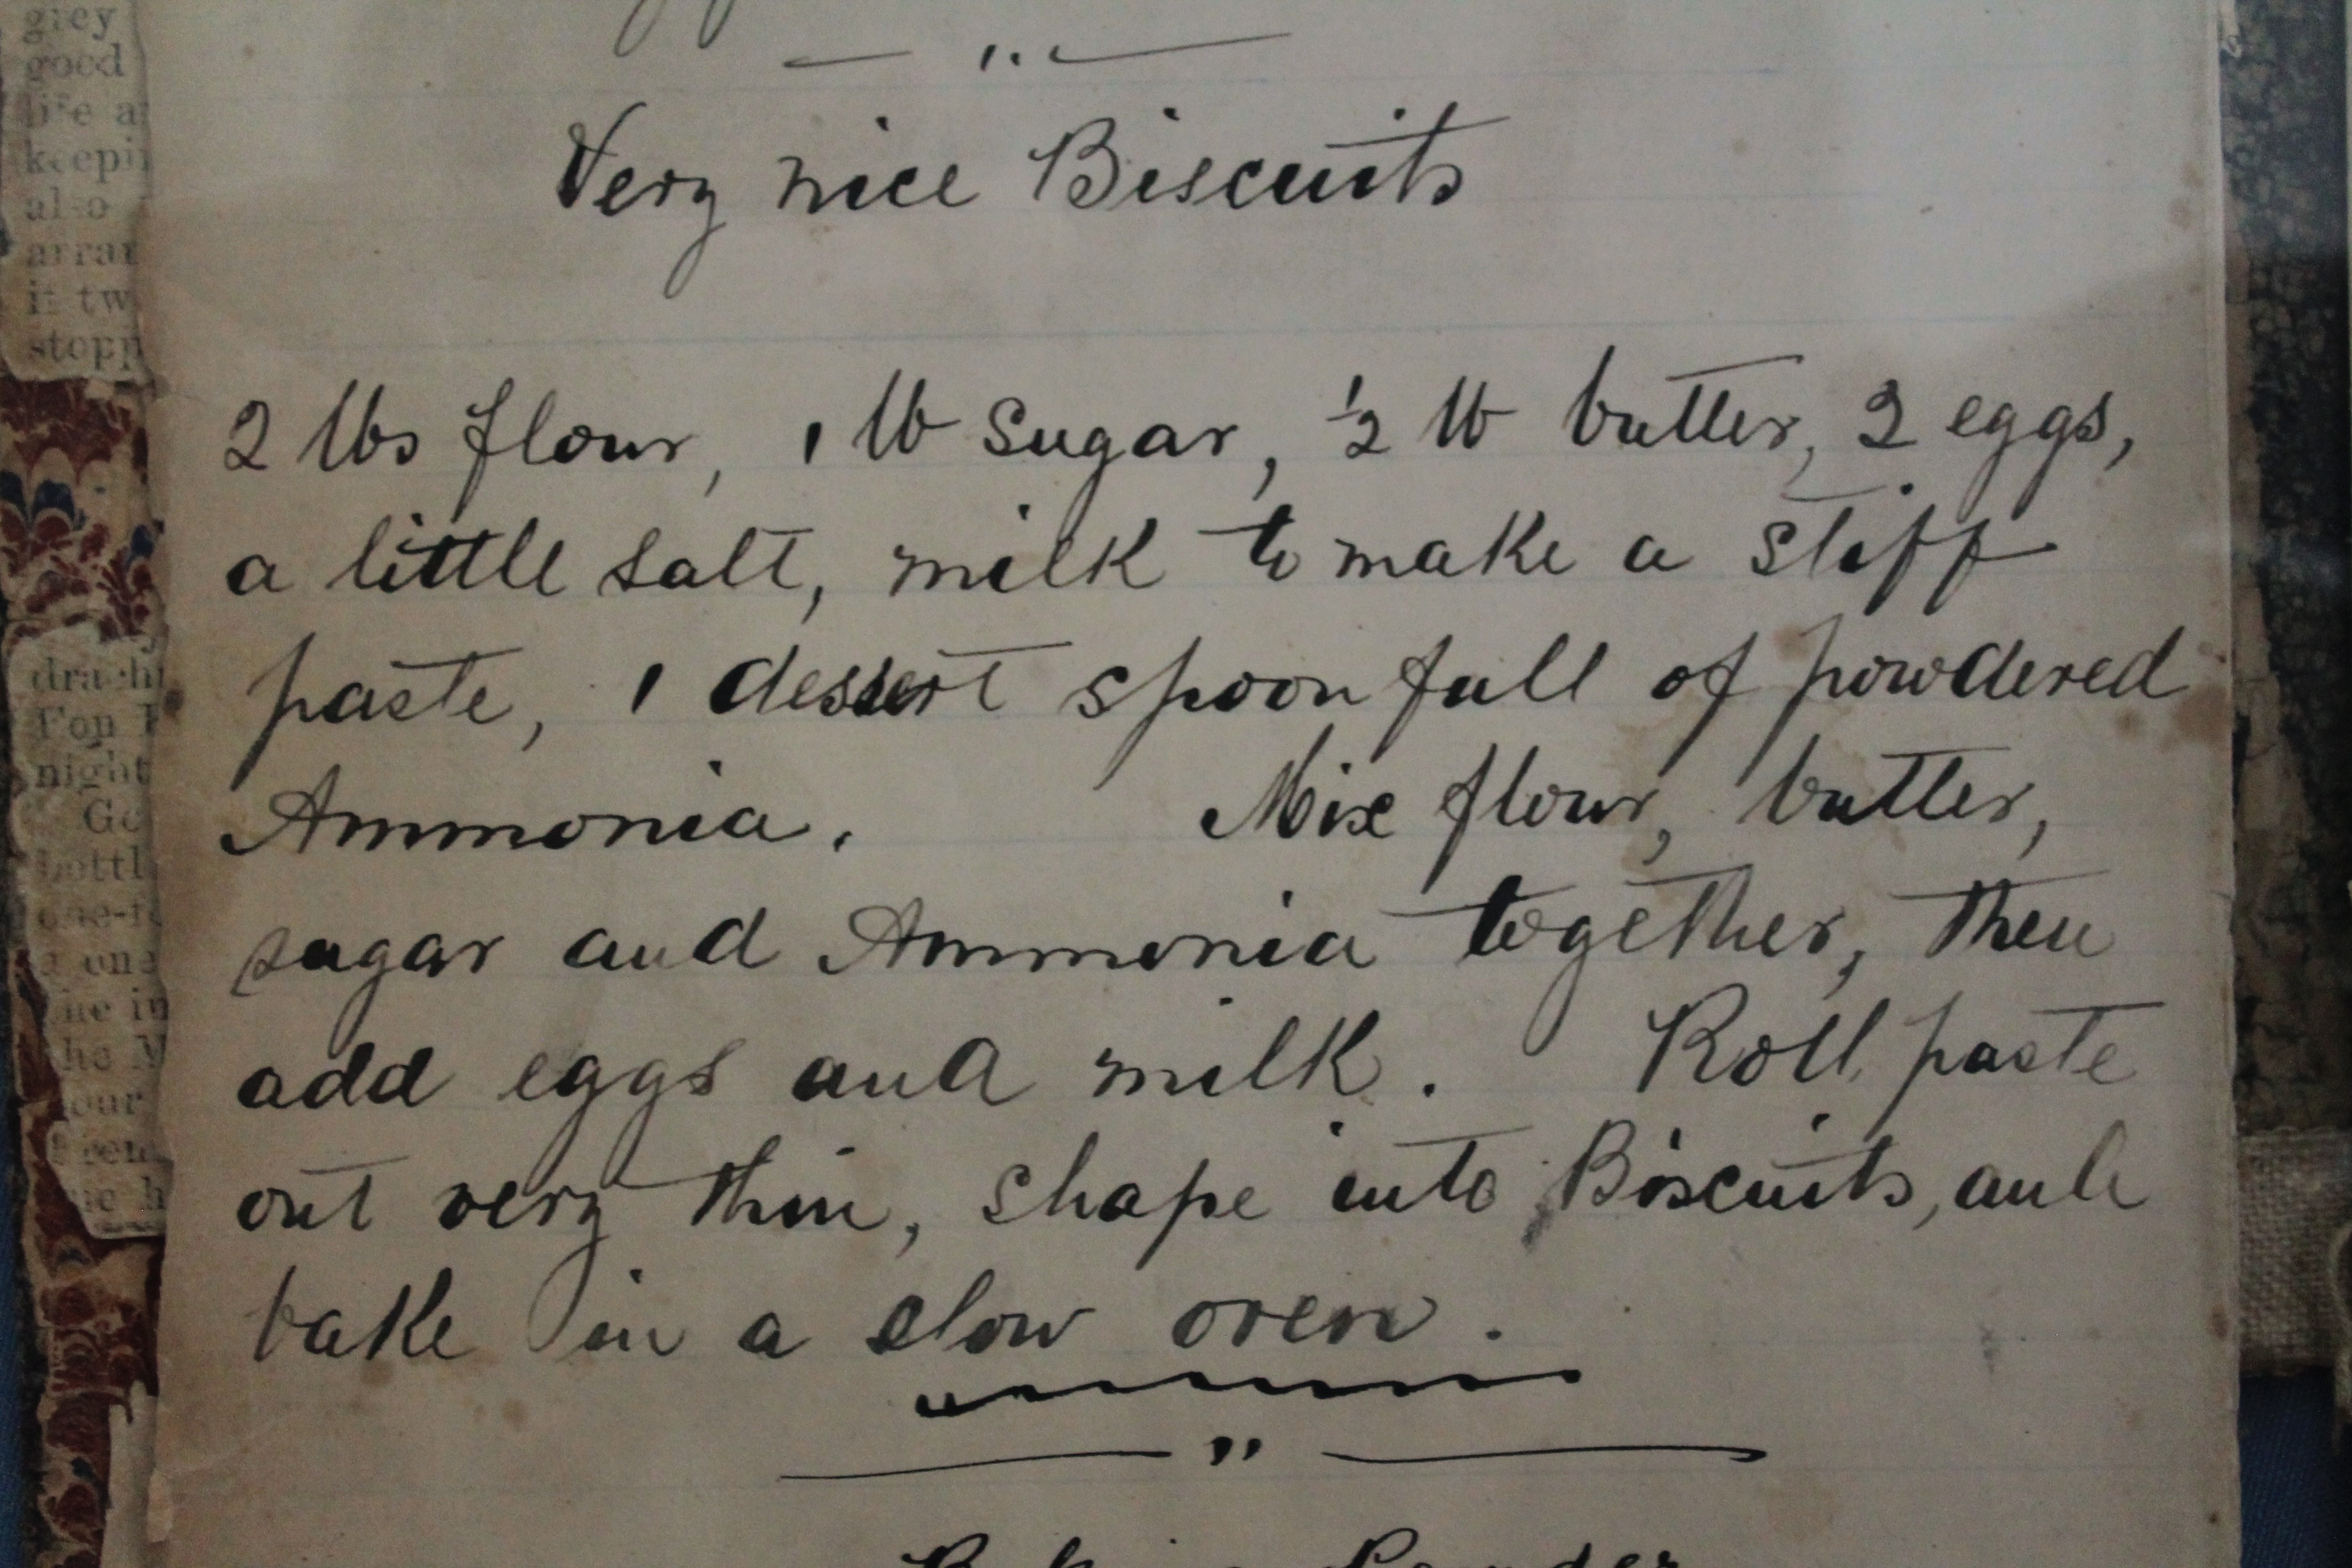
writing, antique, number, recipe, baking, text, handwriting, history, calligraphy, document, biscuits